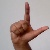
The image shows a hand gesture representing the letter 'L' in Indian Sign Language.